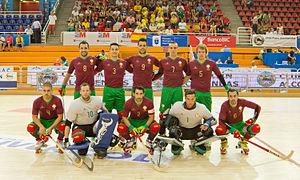
Le Championnat d'Europe de rink hockey masculin 2014 est la 51ᵉ édition de la compétition organisée par le Comité européen de rink hockey qui réunit tous les deux ans les meilleures nations européennes. Cette édition a lieu à Alcobendas, en Espagne, dans la salle du Pabellón Deportivo Municipal Amaya Valdemoro, du 14 au 19 juillet 2014.